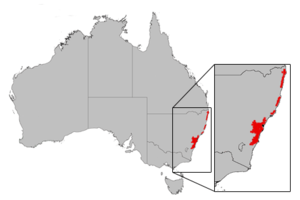
Banksia ericifolia, le banksia à feuilles de bruyère, connu en Australie sous le nom de « Banksia lanterne », est une espèce d'arbrisseau de la famille des Proteaceae, originaire d'Australie.
À la suite de la disparition du navigateur français Jean-François de La Pérouse en 1788 dans le Pacifique sud, plusieurs expéditions ont été menées en vue de retrouver les traces de ses navires.